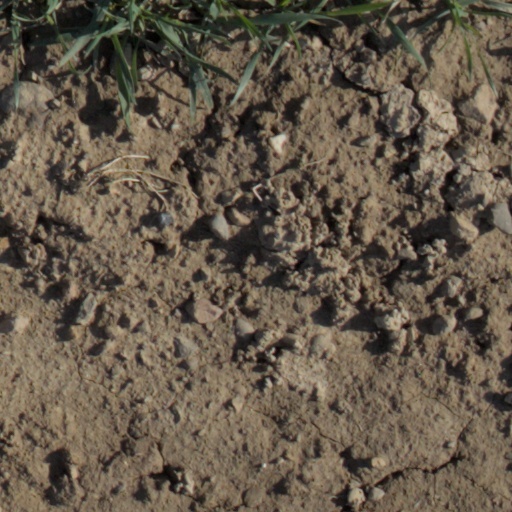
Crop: wheat